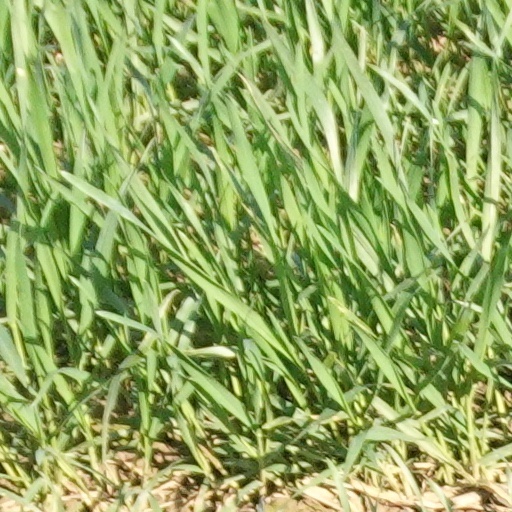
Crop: wheat